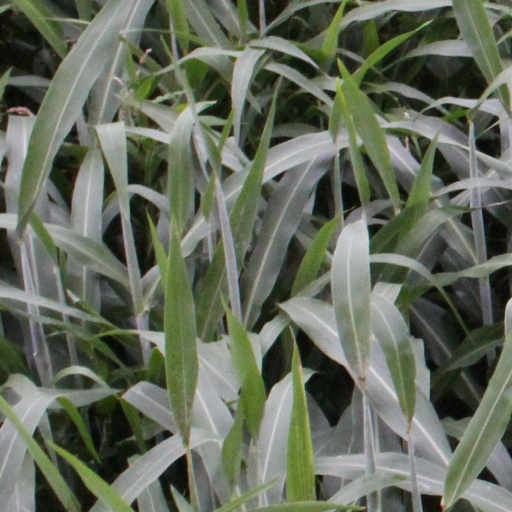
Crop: sorghum